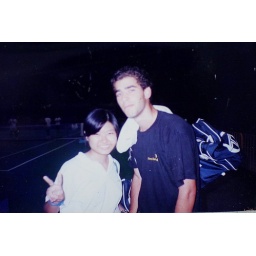
Was a ball girl then! and got hit by his tennis ball which left a bruise on my shin